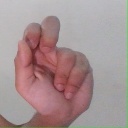
अक्षर: ढ